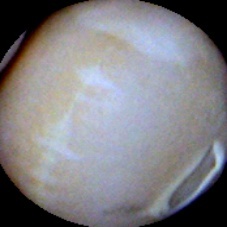
Label: Skin-damaged